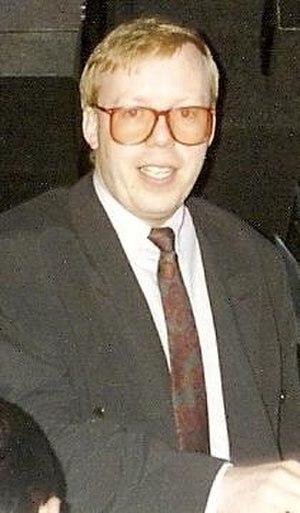
Rune Hauge, né le 23 avril 1954, est un agent de footballeur norvégien, fondateur de la société de conseil Profile Partners pour les ayants droit dans le milieu du sport.